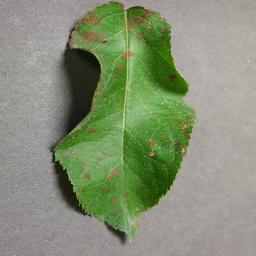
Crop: apple
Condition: cedar_rust